Science and technology in Iran

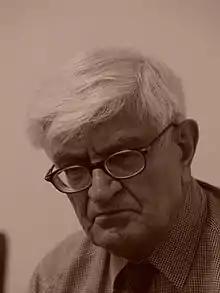
Moslem Bahadori, one of the pioneering figures in modern Iranian medicine

Modern organ transplantation in Iran dates to 1935, when the first cornea transplant in Iran was performed by Mohammad-Qoli Shams at Farabi Eye Hospital in Tehran, Iran. The Shiraz Nemazi transplant center, also one of the pioneering transplant units of Iran, performed the first Iranian kidney transplant in 1967 and the first Iranian liver transplant in 1995. The first heart transplant in Iran was performed in 1993 in Tabriz. The first lung transplant was performed in 2001, and the first heart and lung transplants were performed in 2002, both at Tehran University of Medical Sciences. Currently, renal, liver, and heart transplantations are routinely performed in Iran. Iran ranks fifth in the world in kidney transplants. The Iranian Tissue Bank, commencing in 1994, was the first multi-facility tissue bank in country. In June 2000, the Organ Transplantation Brain Death Act was approved by the Parliament, followed by the establishment of the Iranian Network for Transplantation Organ Procurement. This act helped to expand heart, lung, and liver transplantation programs. By 2003, Iran had performed 131 liver, 77 heart, 7 lung, 211 bone marrow, 20,581 cornea, and 16,859 renal transplantations. 82 percent of these were donated by living and unrelated donors; 10 percent by cadavers; and 8 percent came from living-related donors. The 3-year renal transplant patient survival rate was 92.9%, and the 40-month graft survival rate was 85.9%.